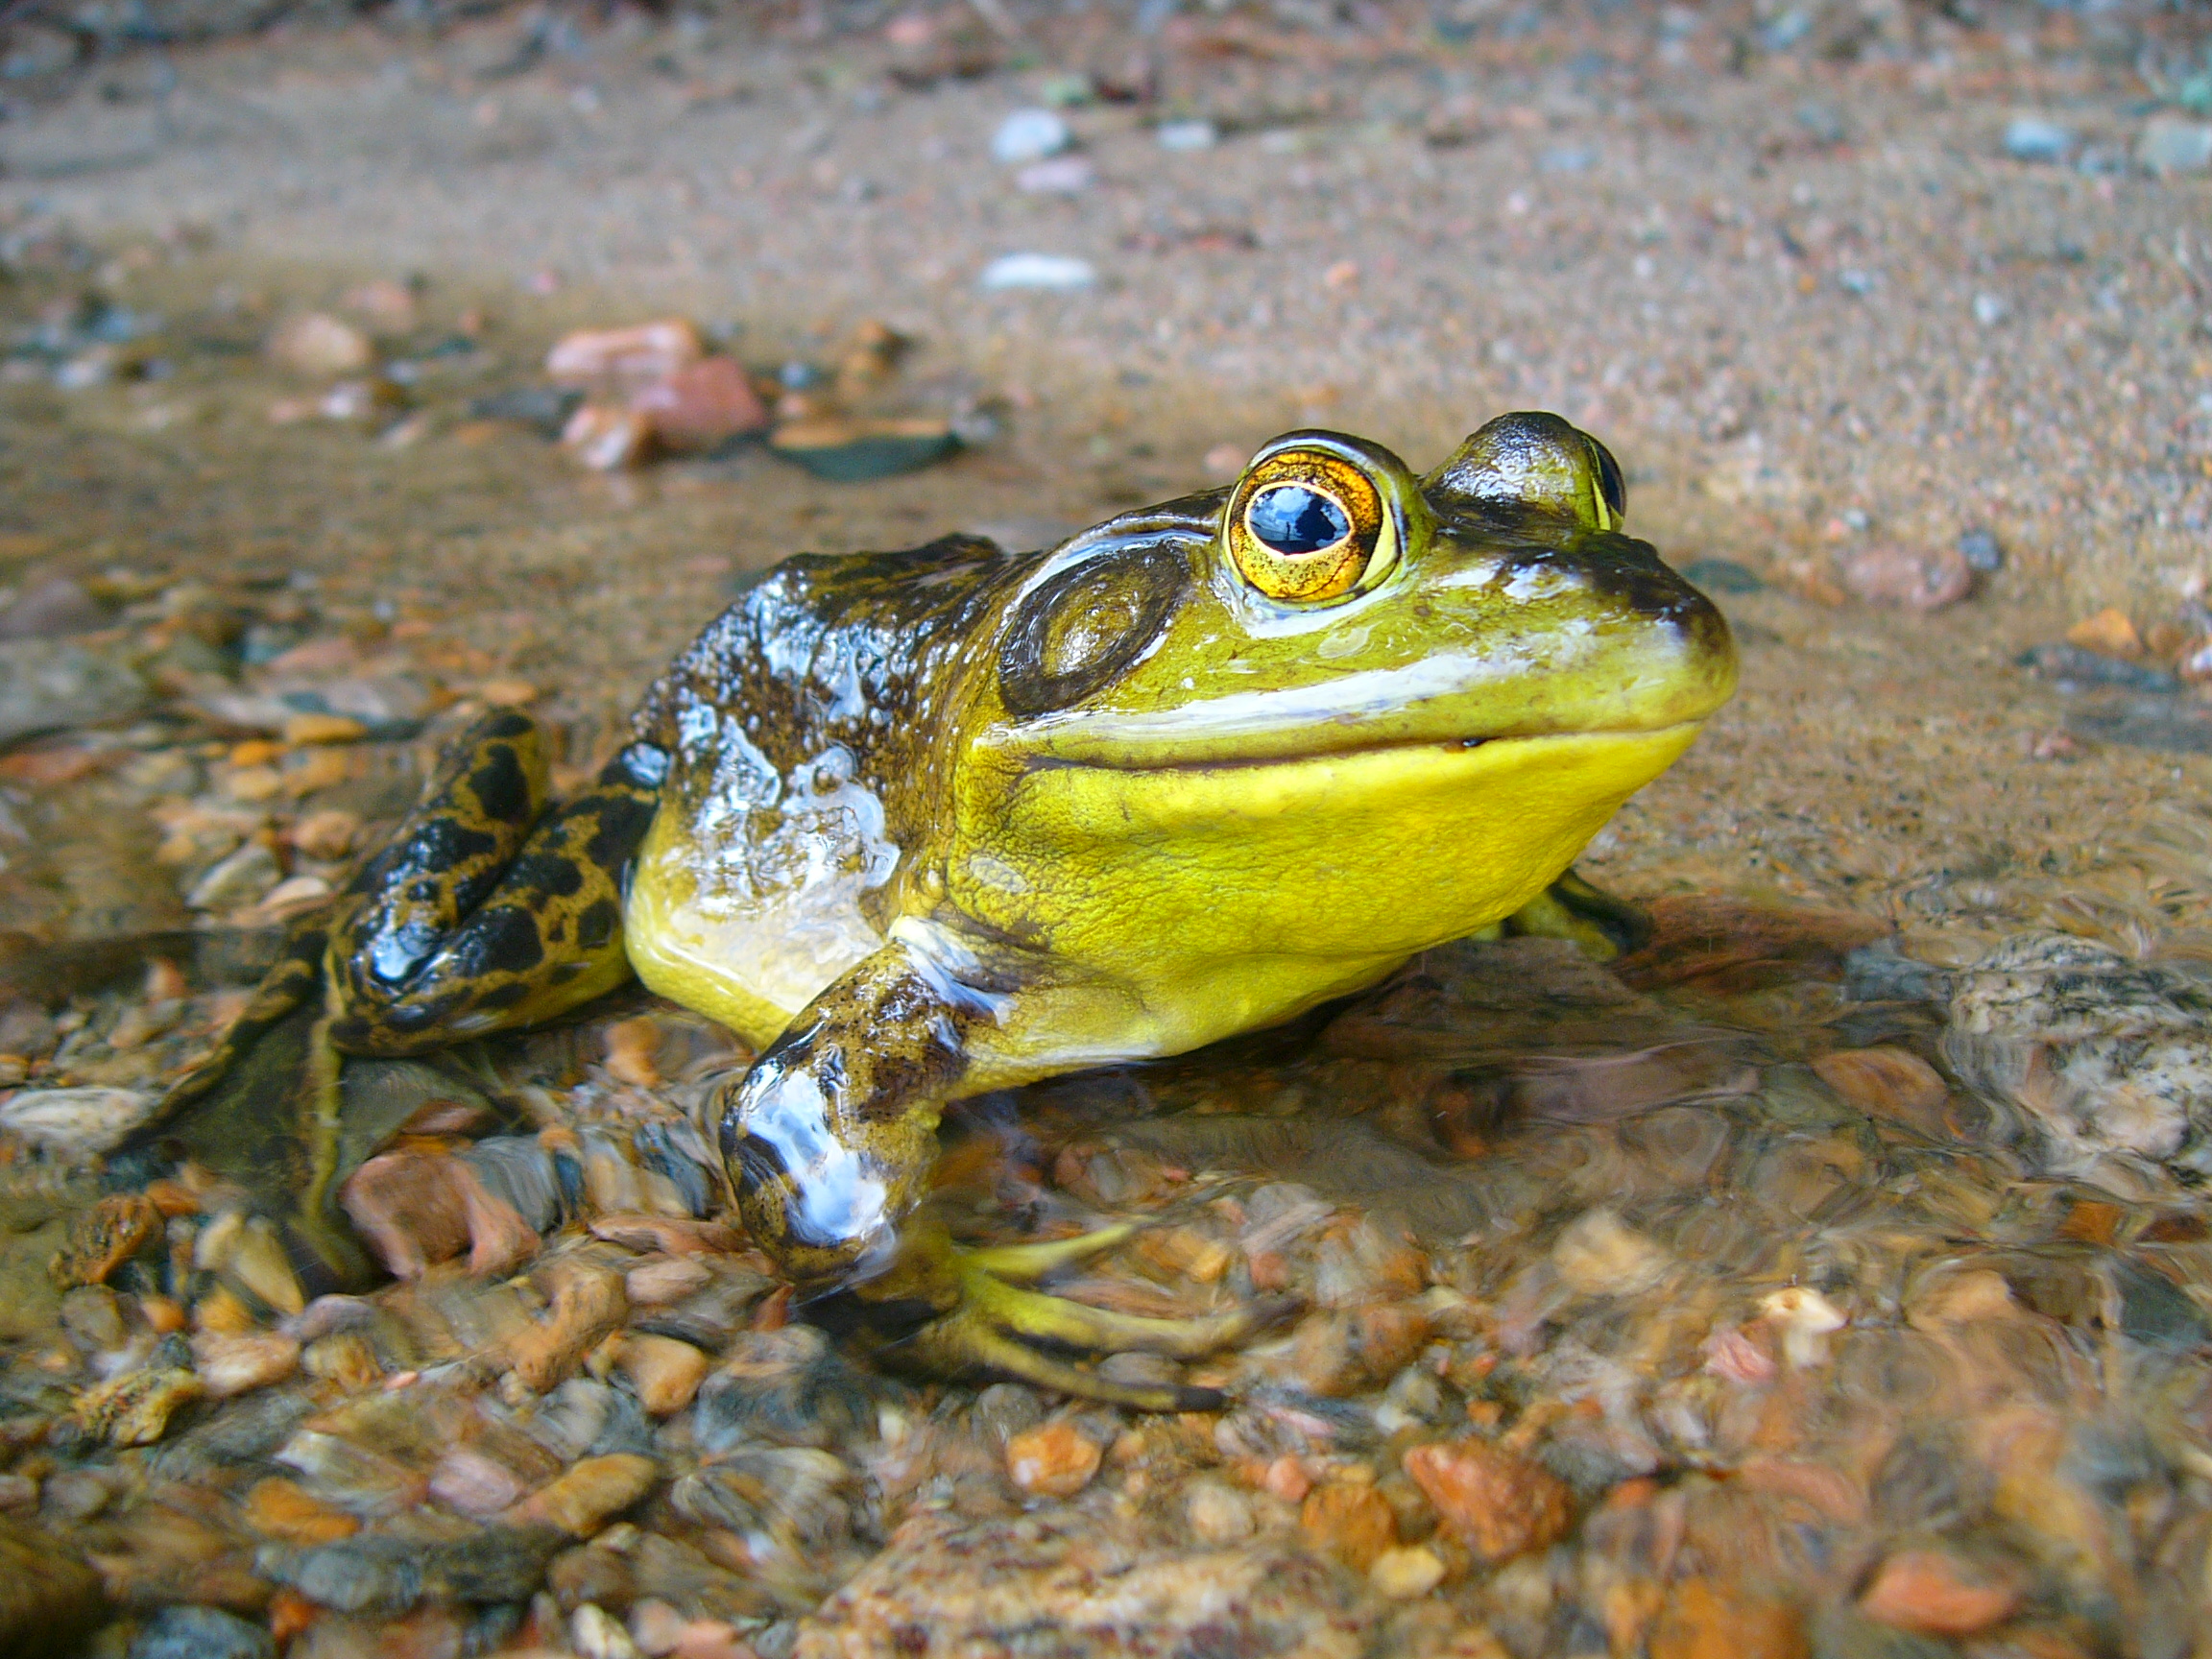
water, nature, animal, wildlife, biology, frog, toad, amphibian, fauna, tree frog, close up, vertebrate, bullfrog, ranidae, emydidae, marine biology, european fire salamander